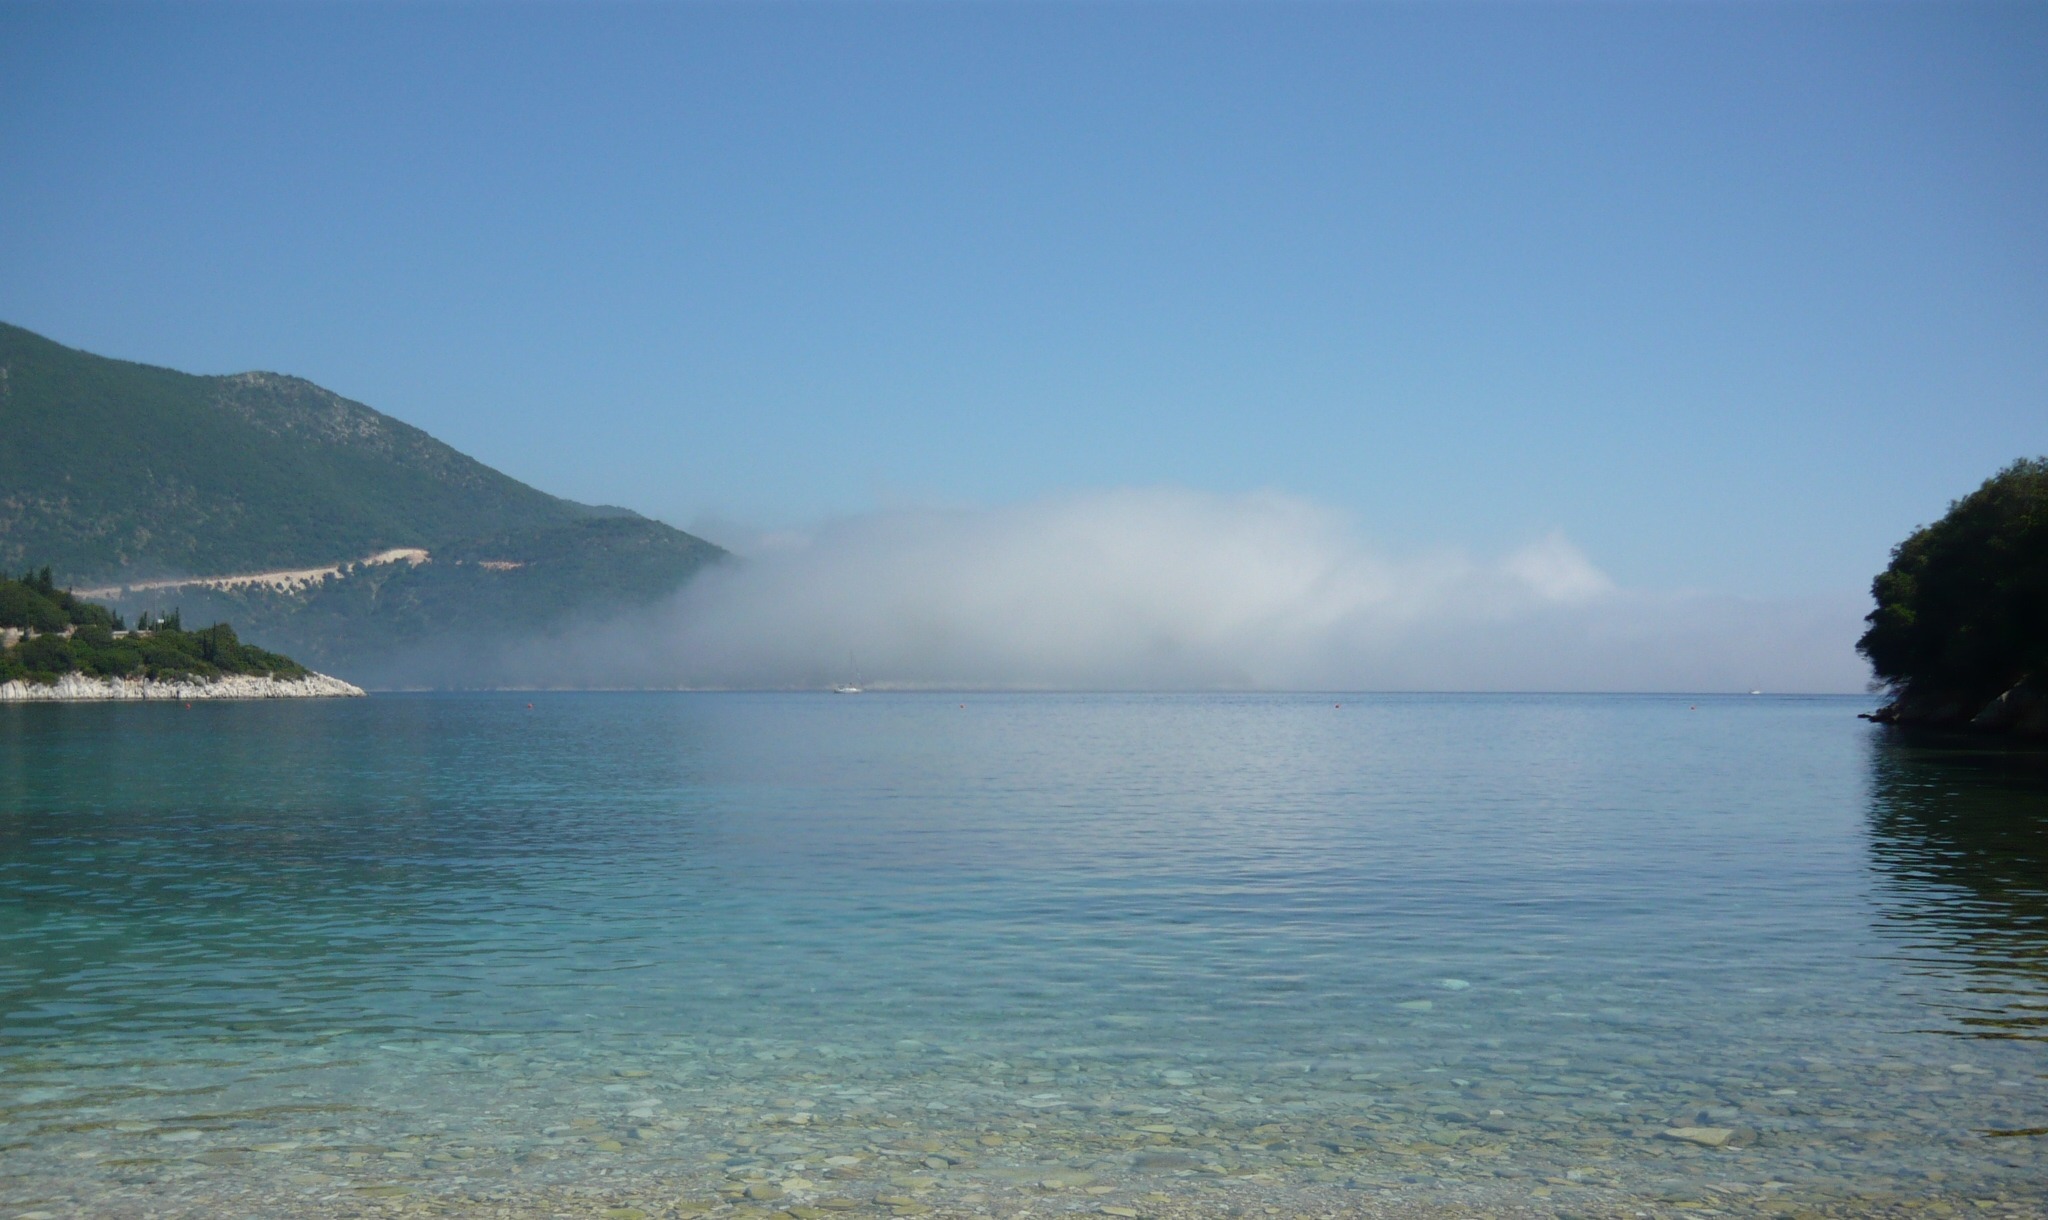
sea, coast, water, ocean, horizon, fog, shore, lake, part, bay, fjord, reservoir, terrain, body of water, misty, greece, loch, landform, atmospheric phenomenon, received his bachelor of, itaka